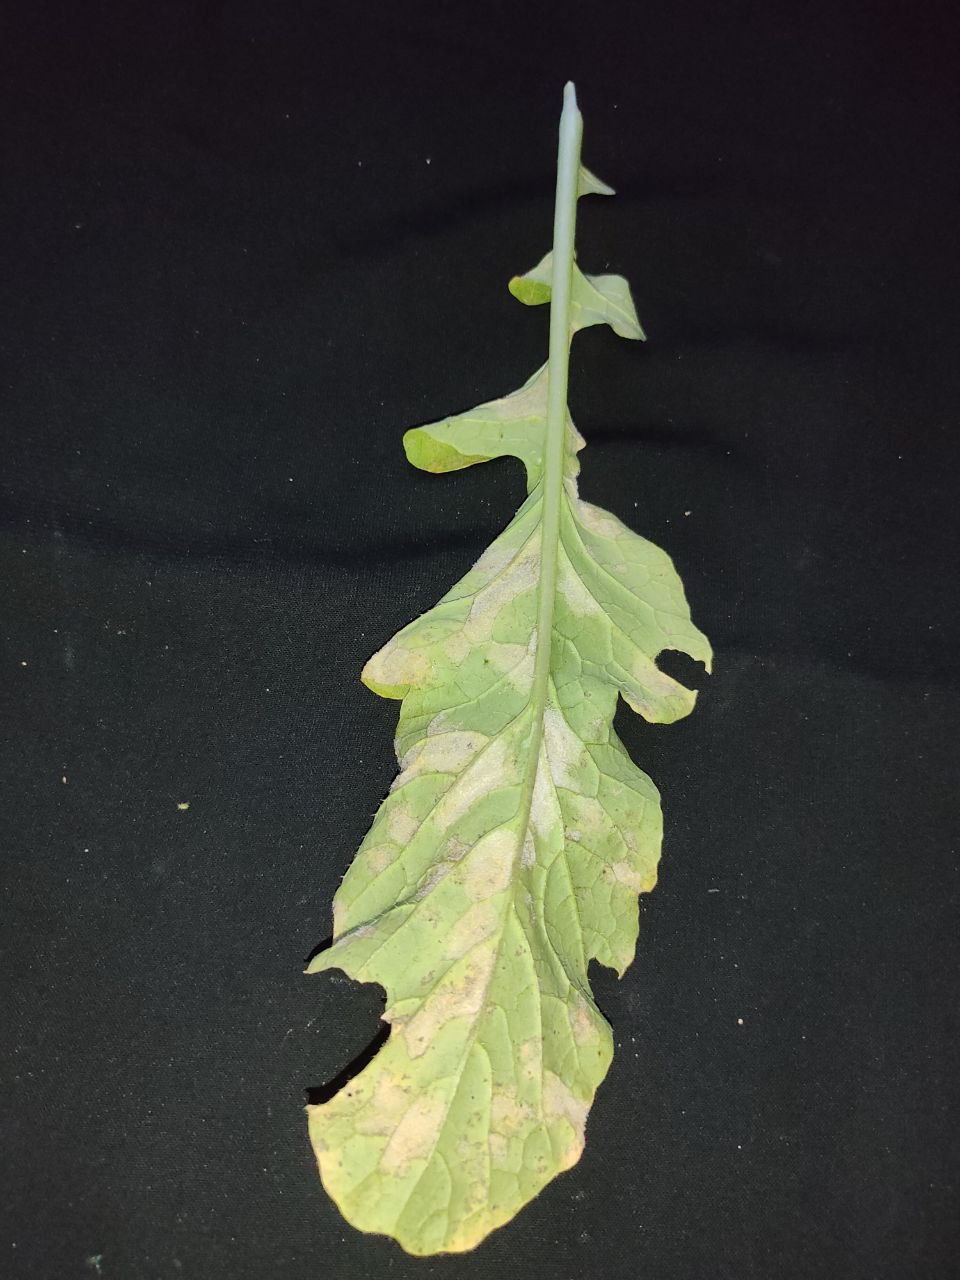
Label: Mosaic virus